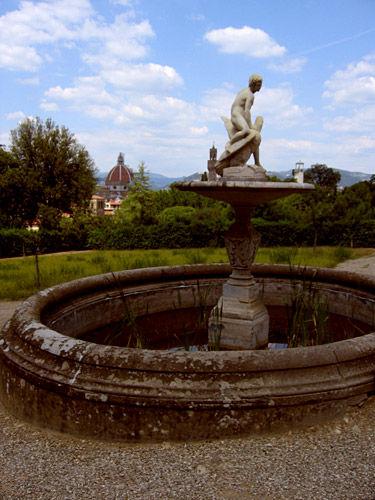
Weather: cloudy or overcast